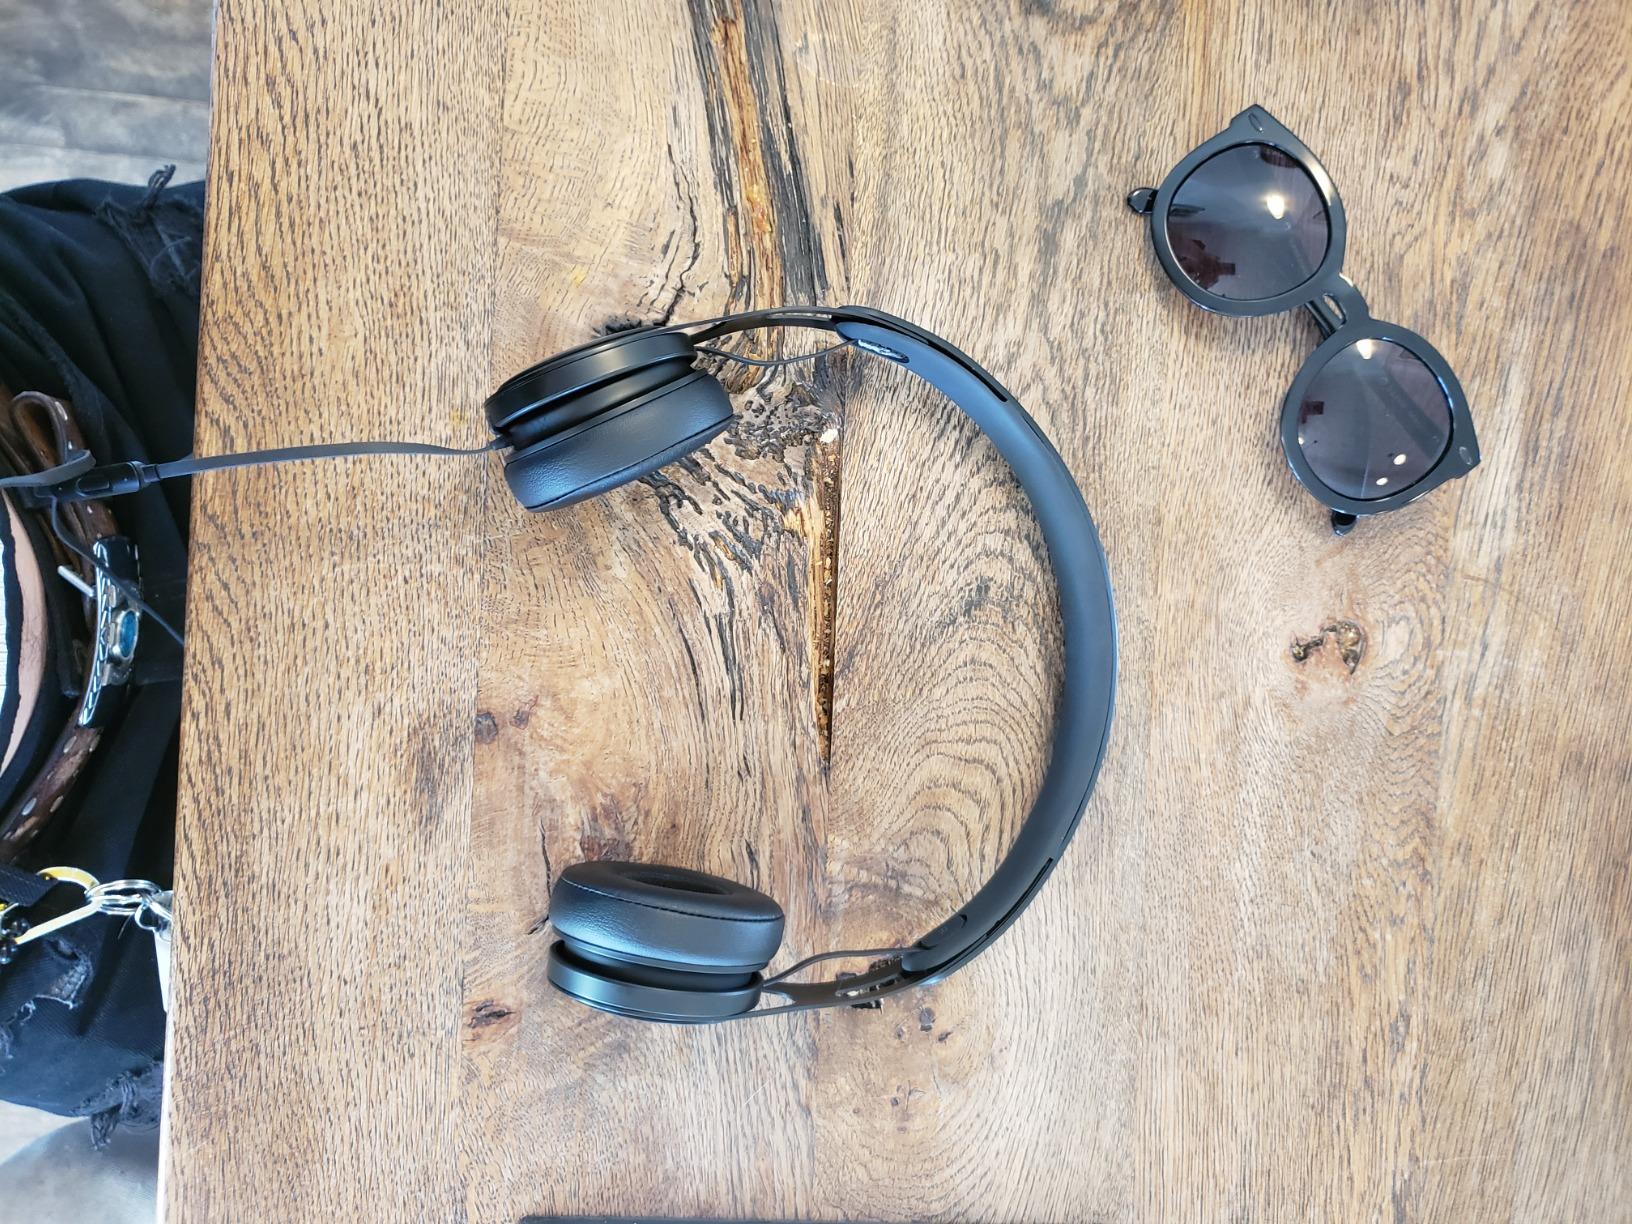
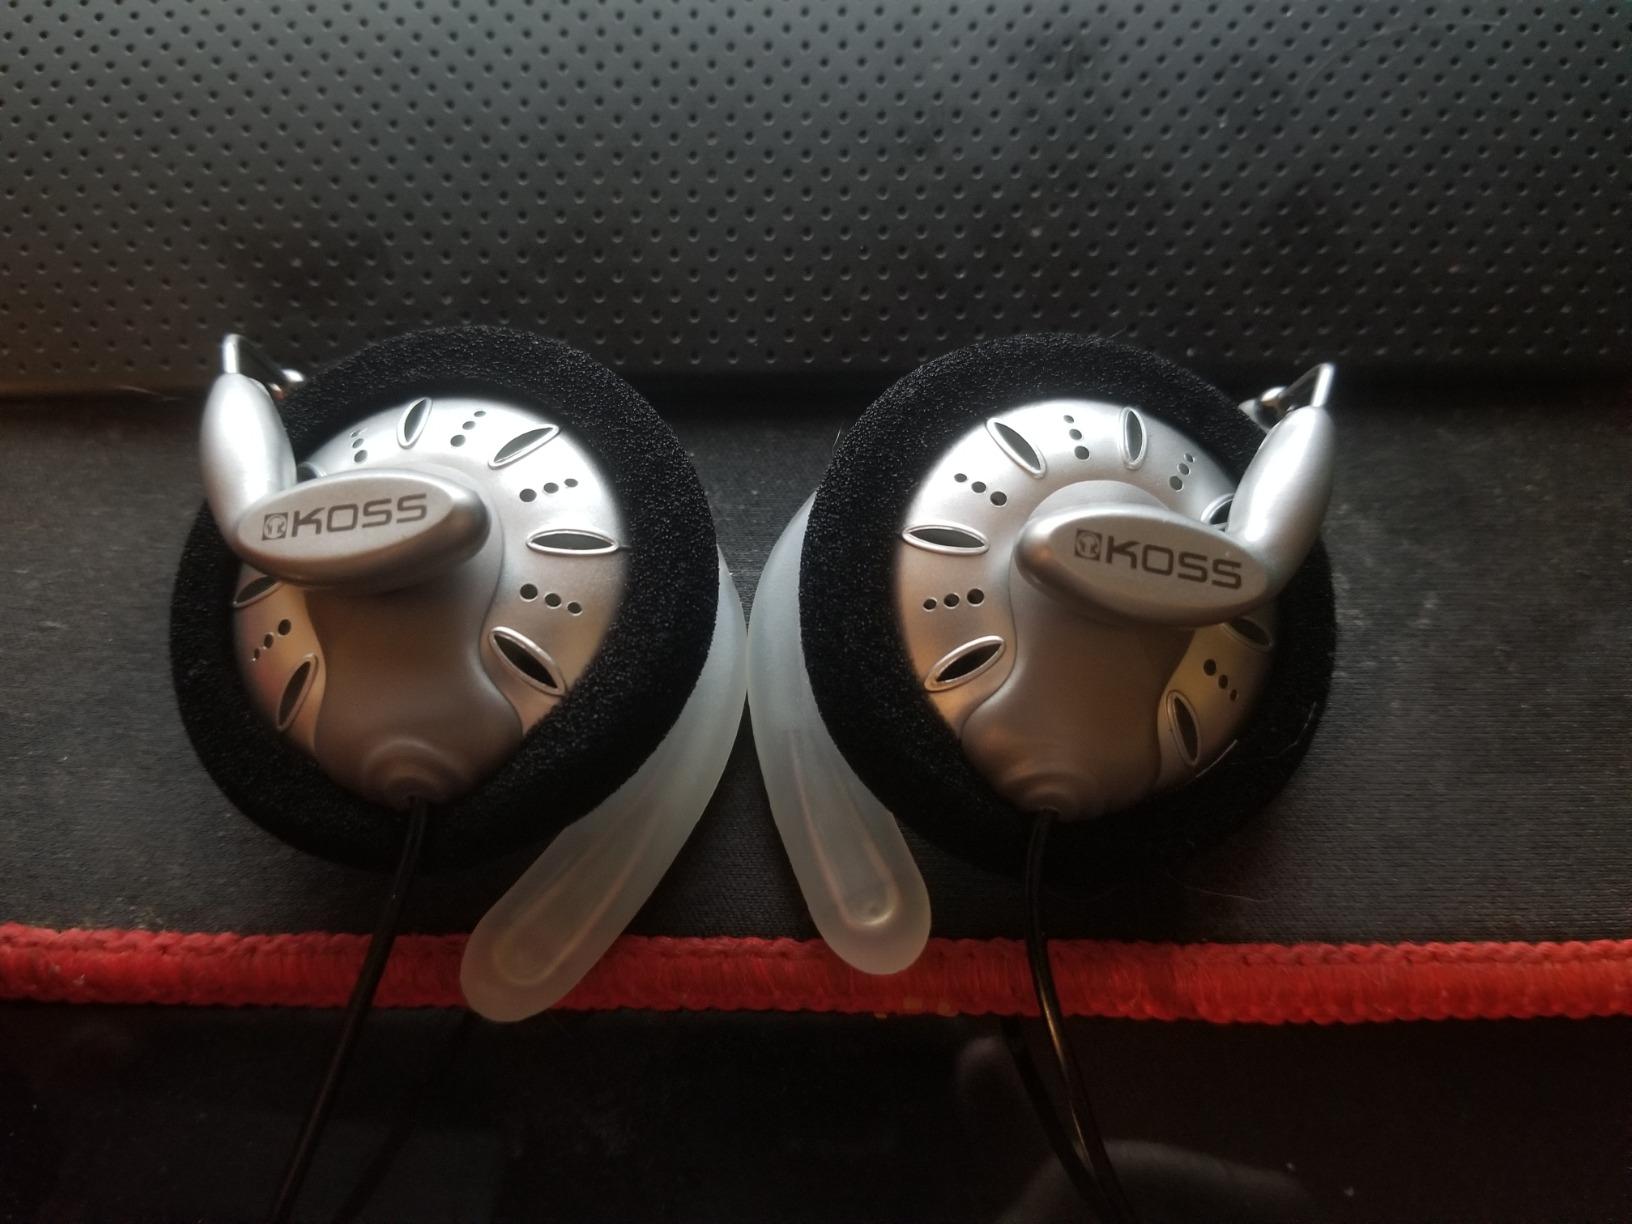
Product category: headphones
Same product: no